White Cliffs of Dover

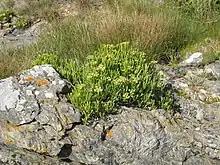
Rock Samphire ("Crithmum maritimum")

The cliffs are the first landing point for many migratory birds flying inland from across the English Channel. After a 120-year absence, in 2009 it was reported that ravens had returned to the cliffs. Similar in appearance but smaller, the jackdaw is abundant. The rarest of the birds that live along the cliffs is the peregrine falcon. In recent decline, the skylark also makes its home on the cliffs. The cliffs are home to fulmars and to colonies of black-legged kittiwake, a species of gull. Since bluebirds are not indigenous to the UK, some believe that bluebirds, as mentioned in the classic World War II song "(There'll Be Bluebirds Over) The White Cliffs of Dover", composed by American artists, may actually refer to swallows and/or to house martins, which make an annual migration to continental Europe, many of them crossing the English Channel at least twice a year.